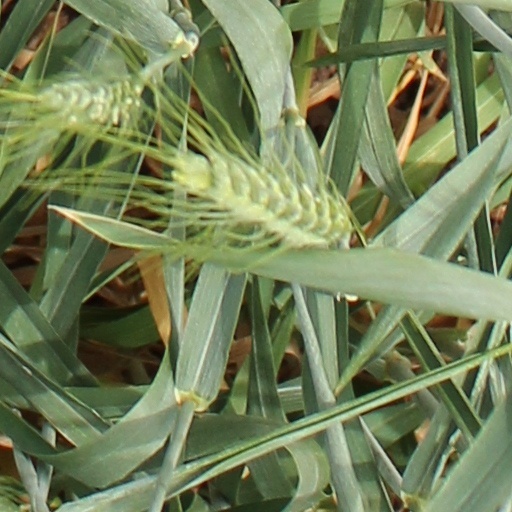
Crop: wheat